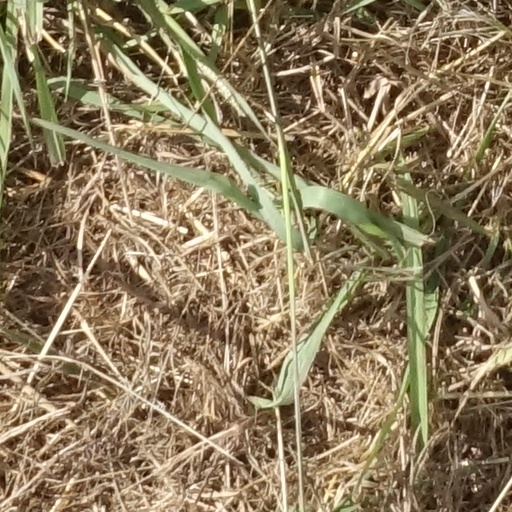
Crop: sorghum